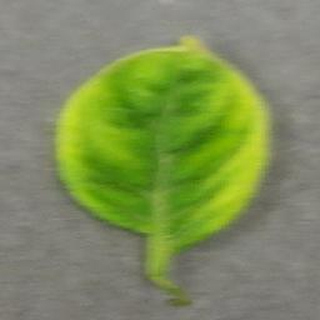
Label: tomato_yellow_leaf_curl_virus